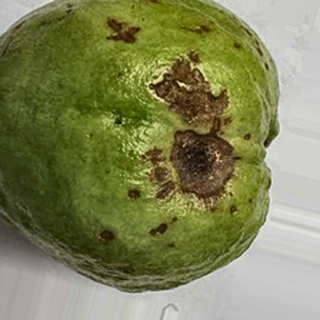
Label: guava_anthracnose